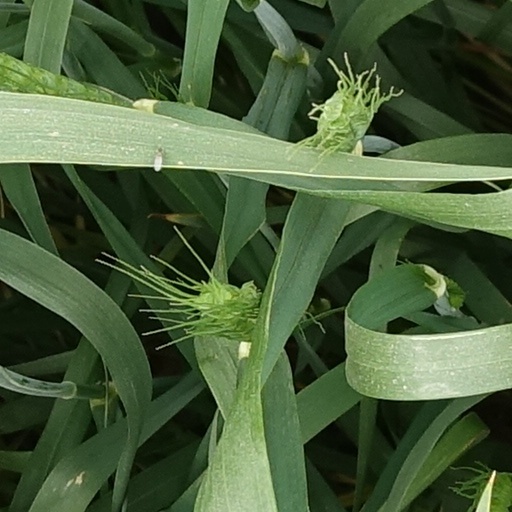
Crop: wheat